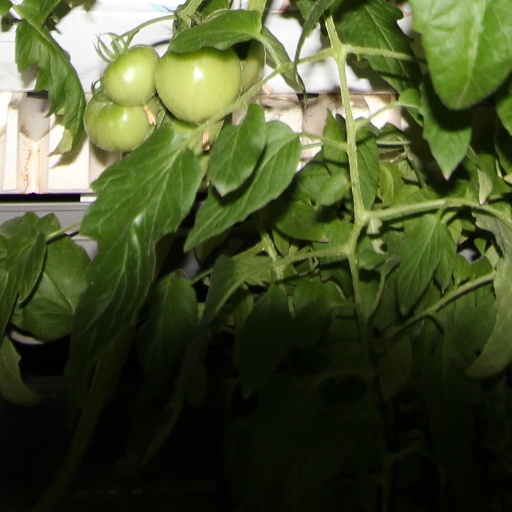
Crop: tomato